Chevrolet Series AA Capitol

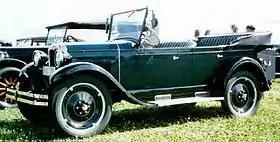

The Chevrolet Series AA Capitol (Chevrolet Capitol) is an American vehicle manufactured by Chevrolet in 1927.